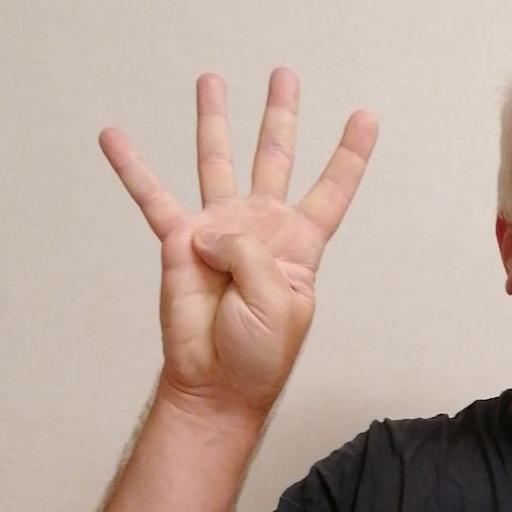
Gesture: four